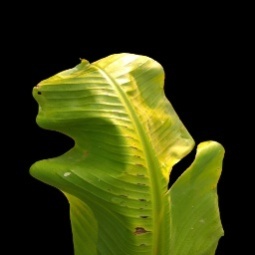
Label: Magnesium